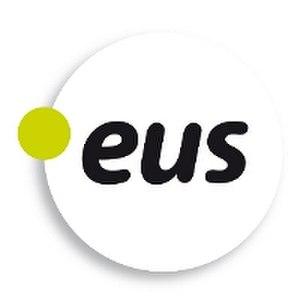
.eus est l'extension proposée pour un domaine de premier niveau sur Internet afin de promouvoir la langue et la culture basque.